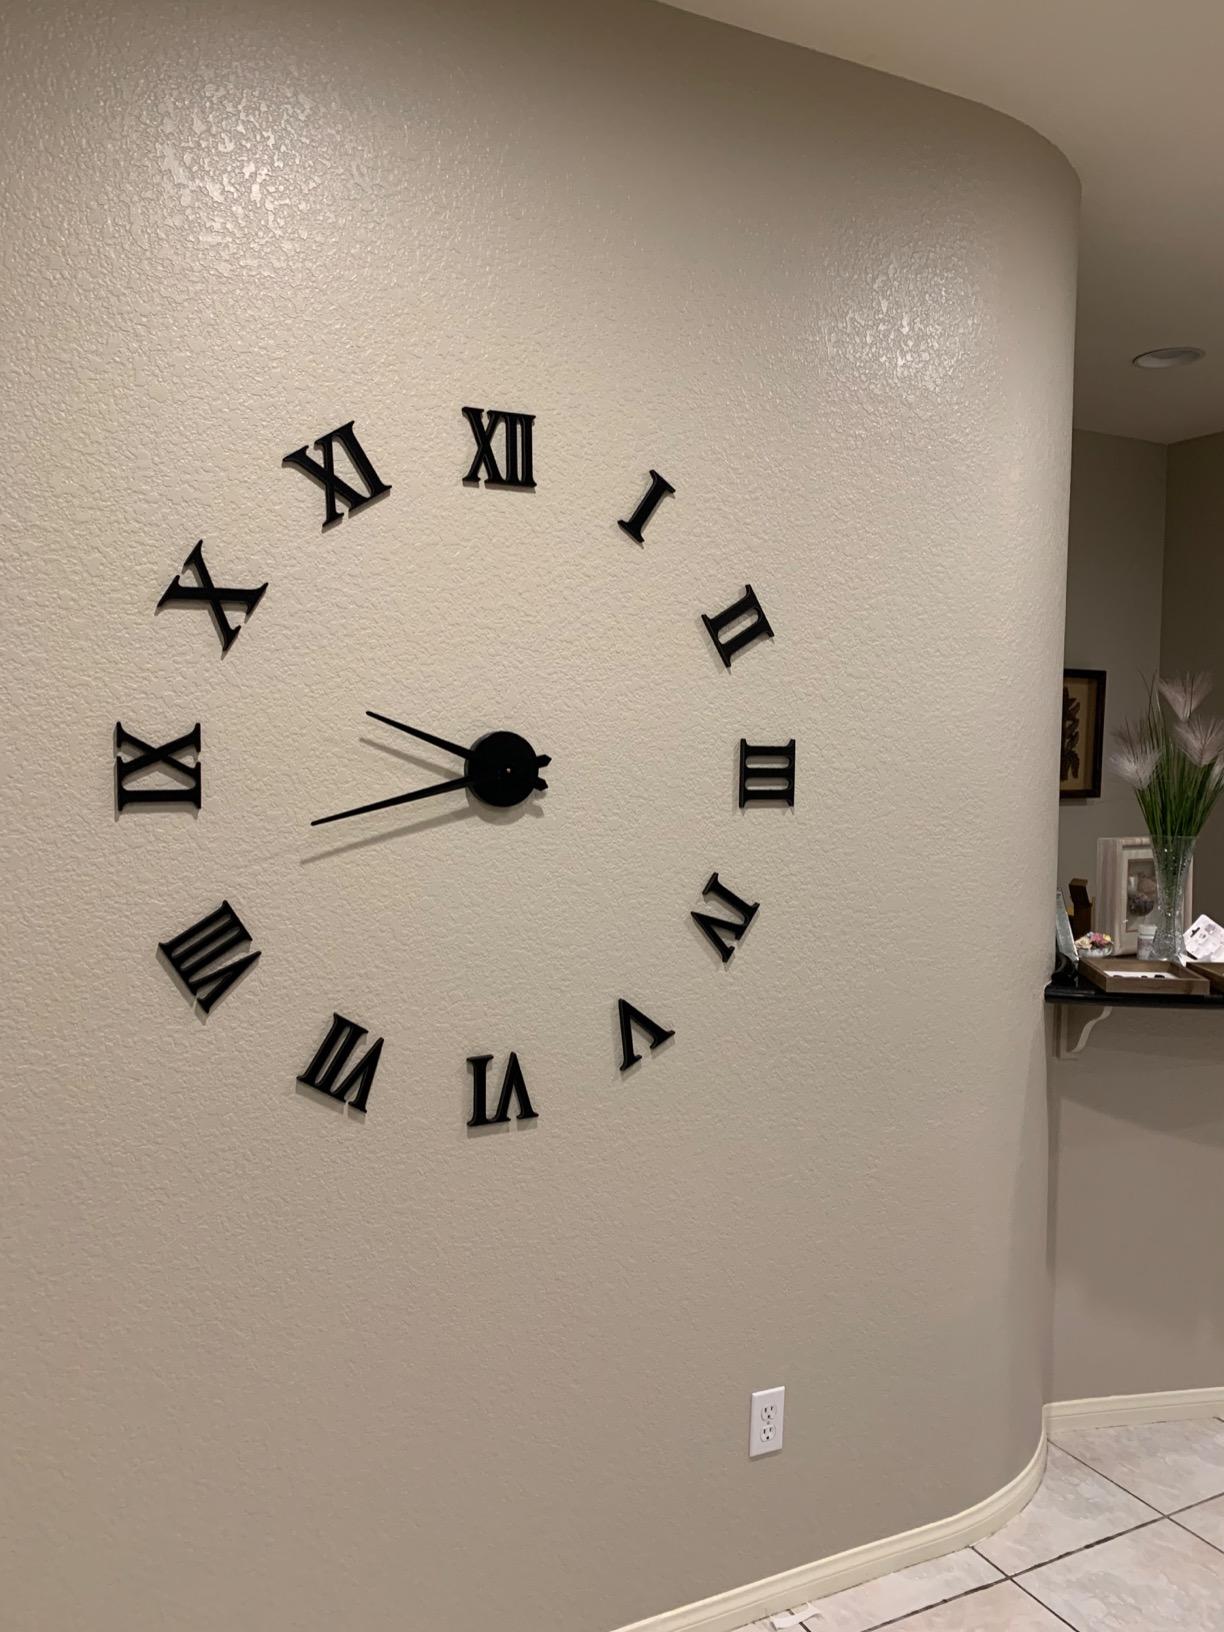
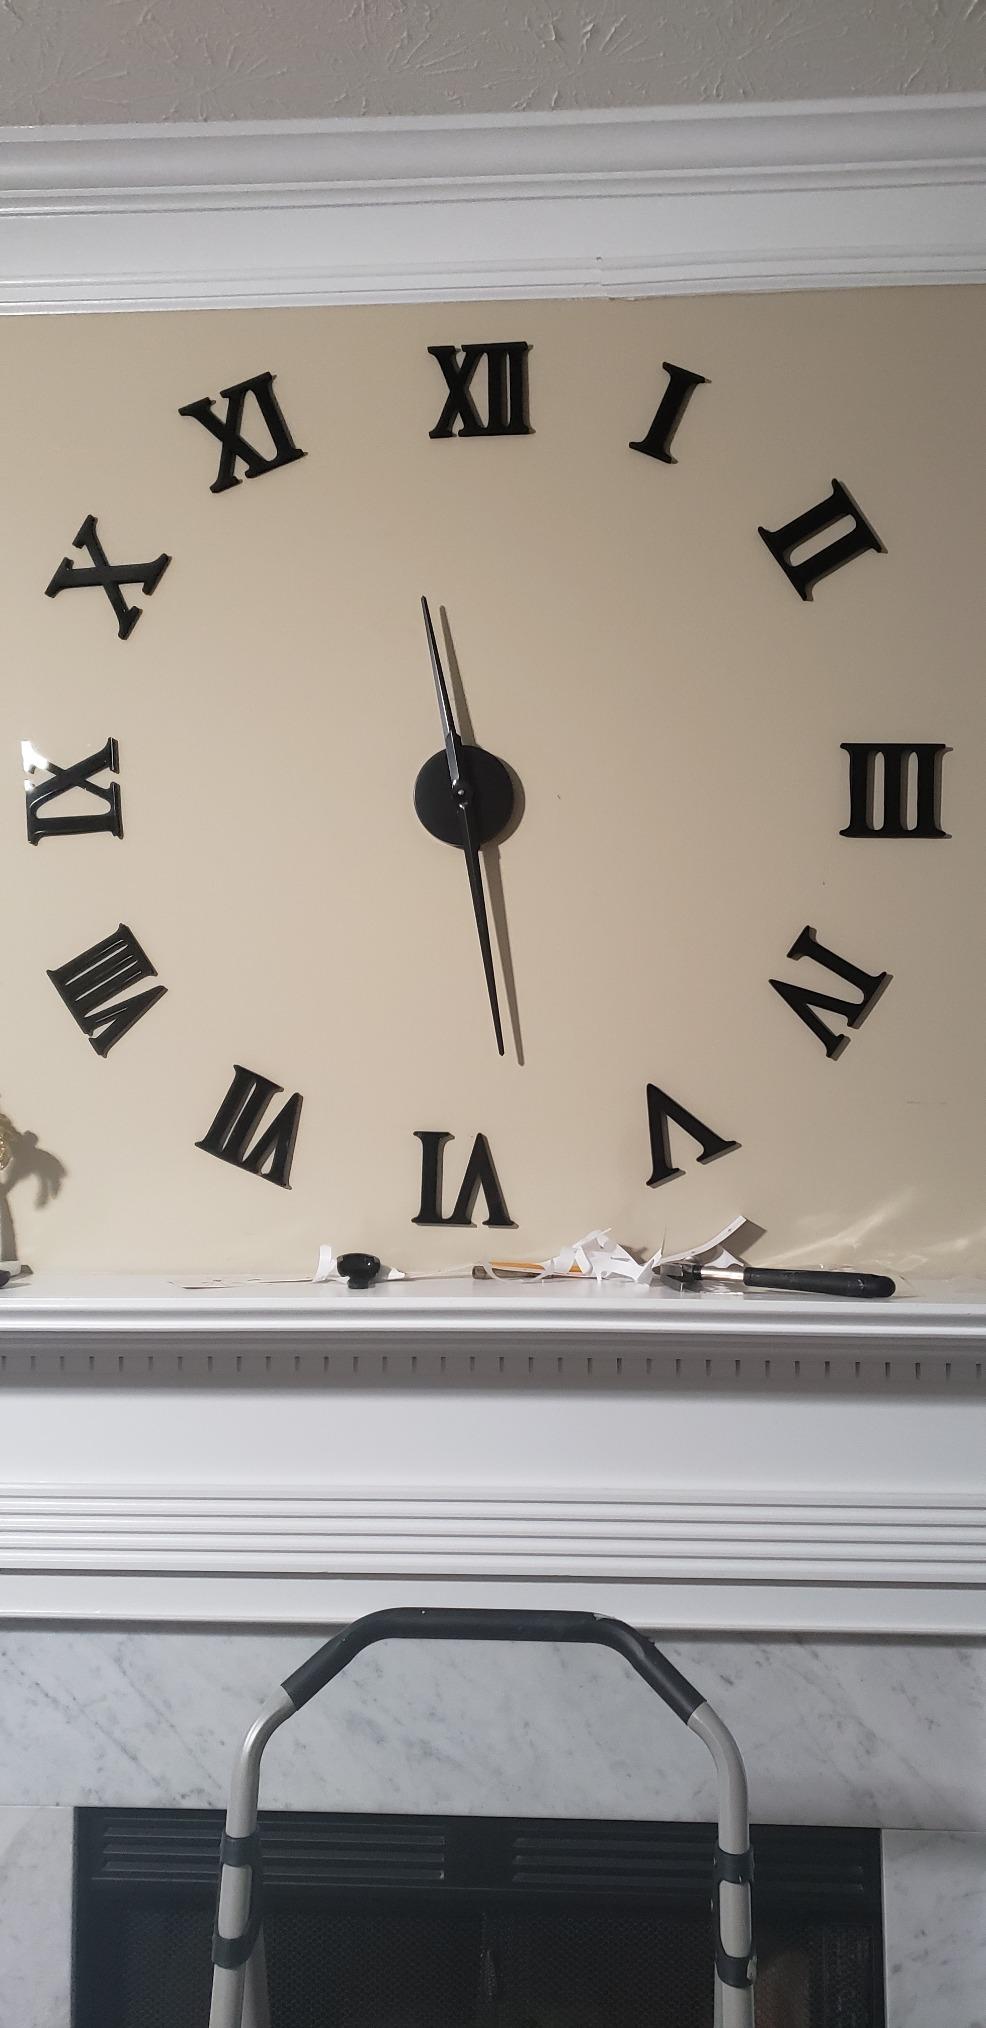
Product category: clock
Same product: yes